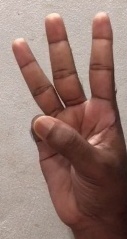
ASL sign: 6